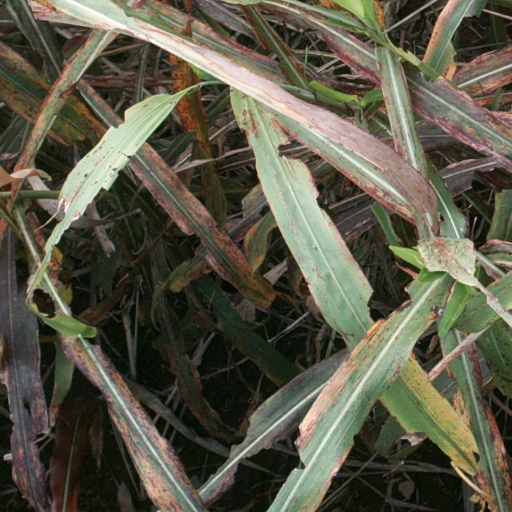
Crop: sorghum